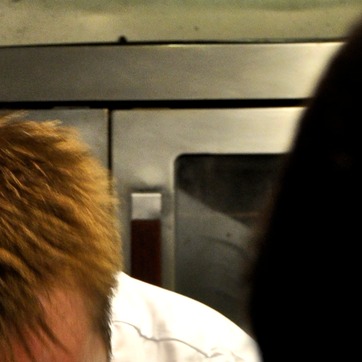
Material: metal